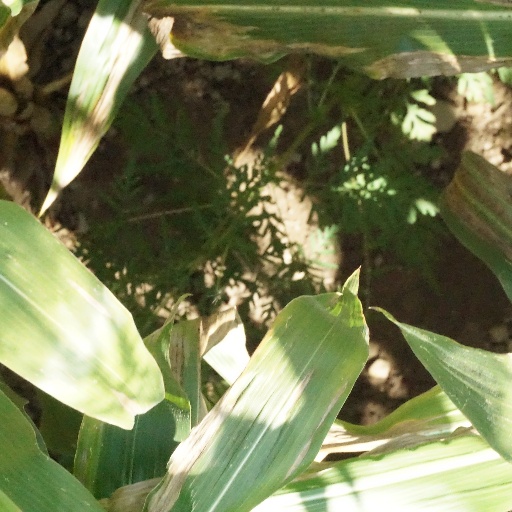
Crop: maize; corn